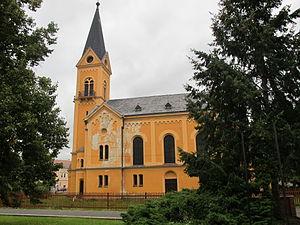
Podbořany est une ville du district de Louny, dans la région d'Ústí nad Labem, en Tchéquie. Sa population s'élevait à 6 375 habitants en 2018.